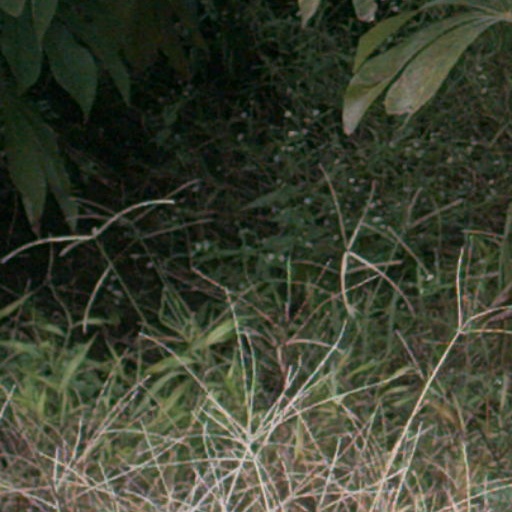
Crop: cassava